Lawrence Carmichael Earle

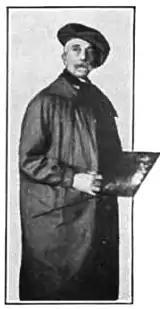

Lawrence Carmichael Earle (November 11, 1845 – 1921) was an American painter. Born in New York City, Lawrence lived in Grand Rapids, Michigan as a child for 11 or 12 years (from 1856 until about 1868), when he left for formal art instruction. In 1897, he was elected into the National Academy of Design as an Associate Academician. He returned to Grand Rapids in 1909, living there until his death in 1921.